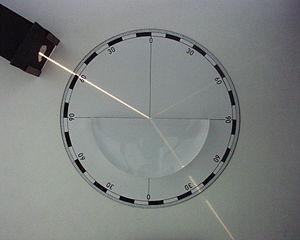
En physique des ondes, la réfraction désigne le fléchissement d'une onde à l'interface entre deux milieux aux vitesses de phase différentes sur le plan chimique ou physique